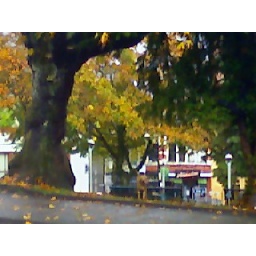
This crazy dog was jumping up and down at the tree and running all around